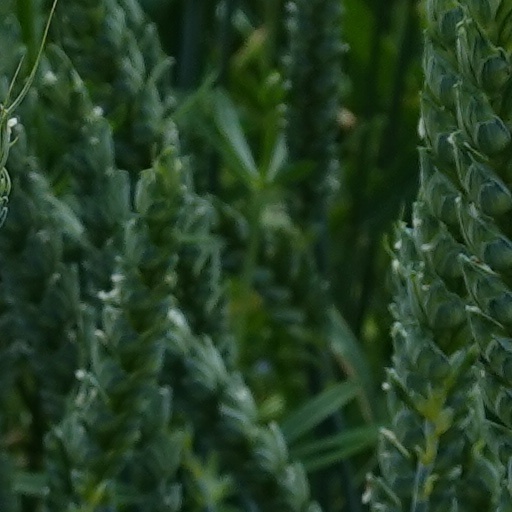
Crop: wheat